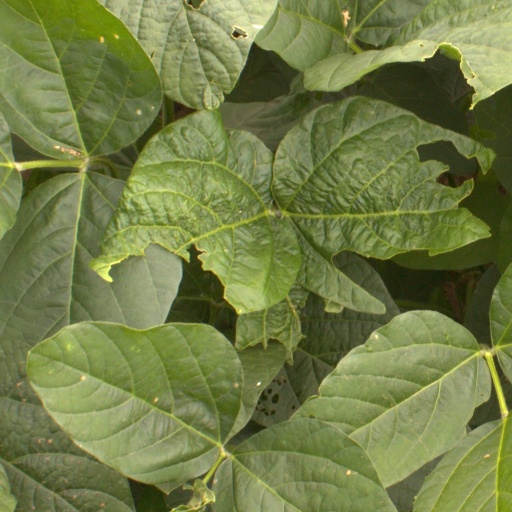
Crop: soybean